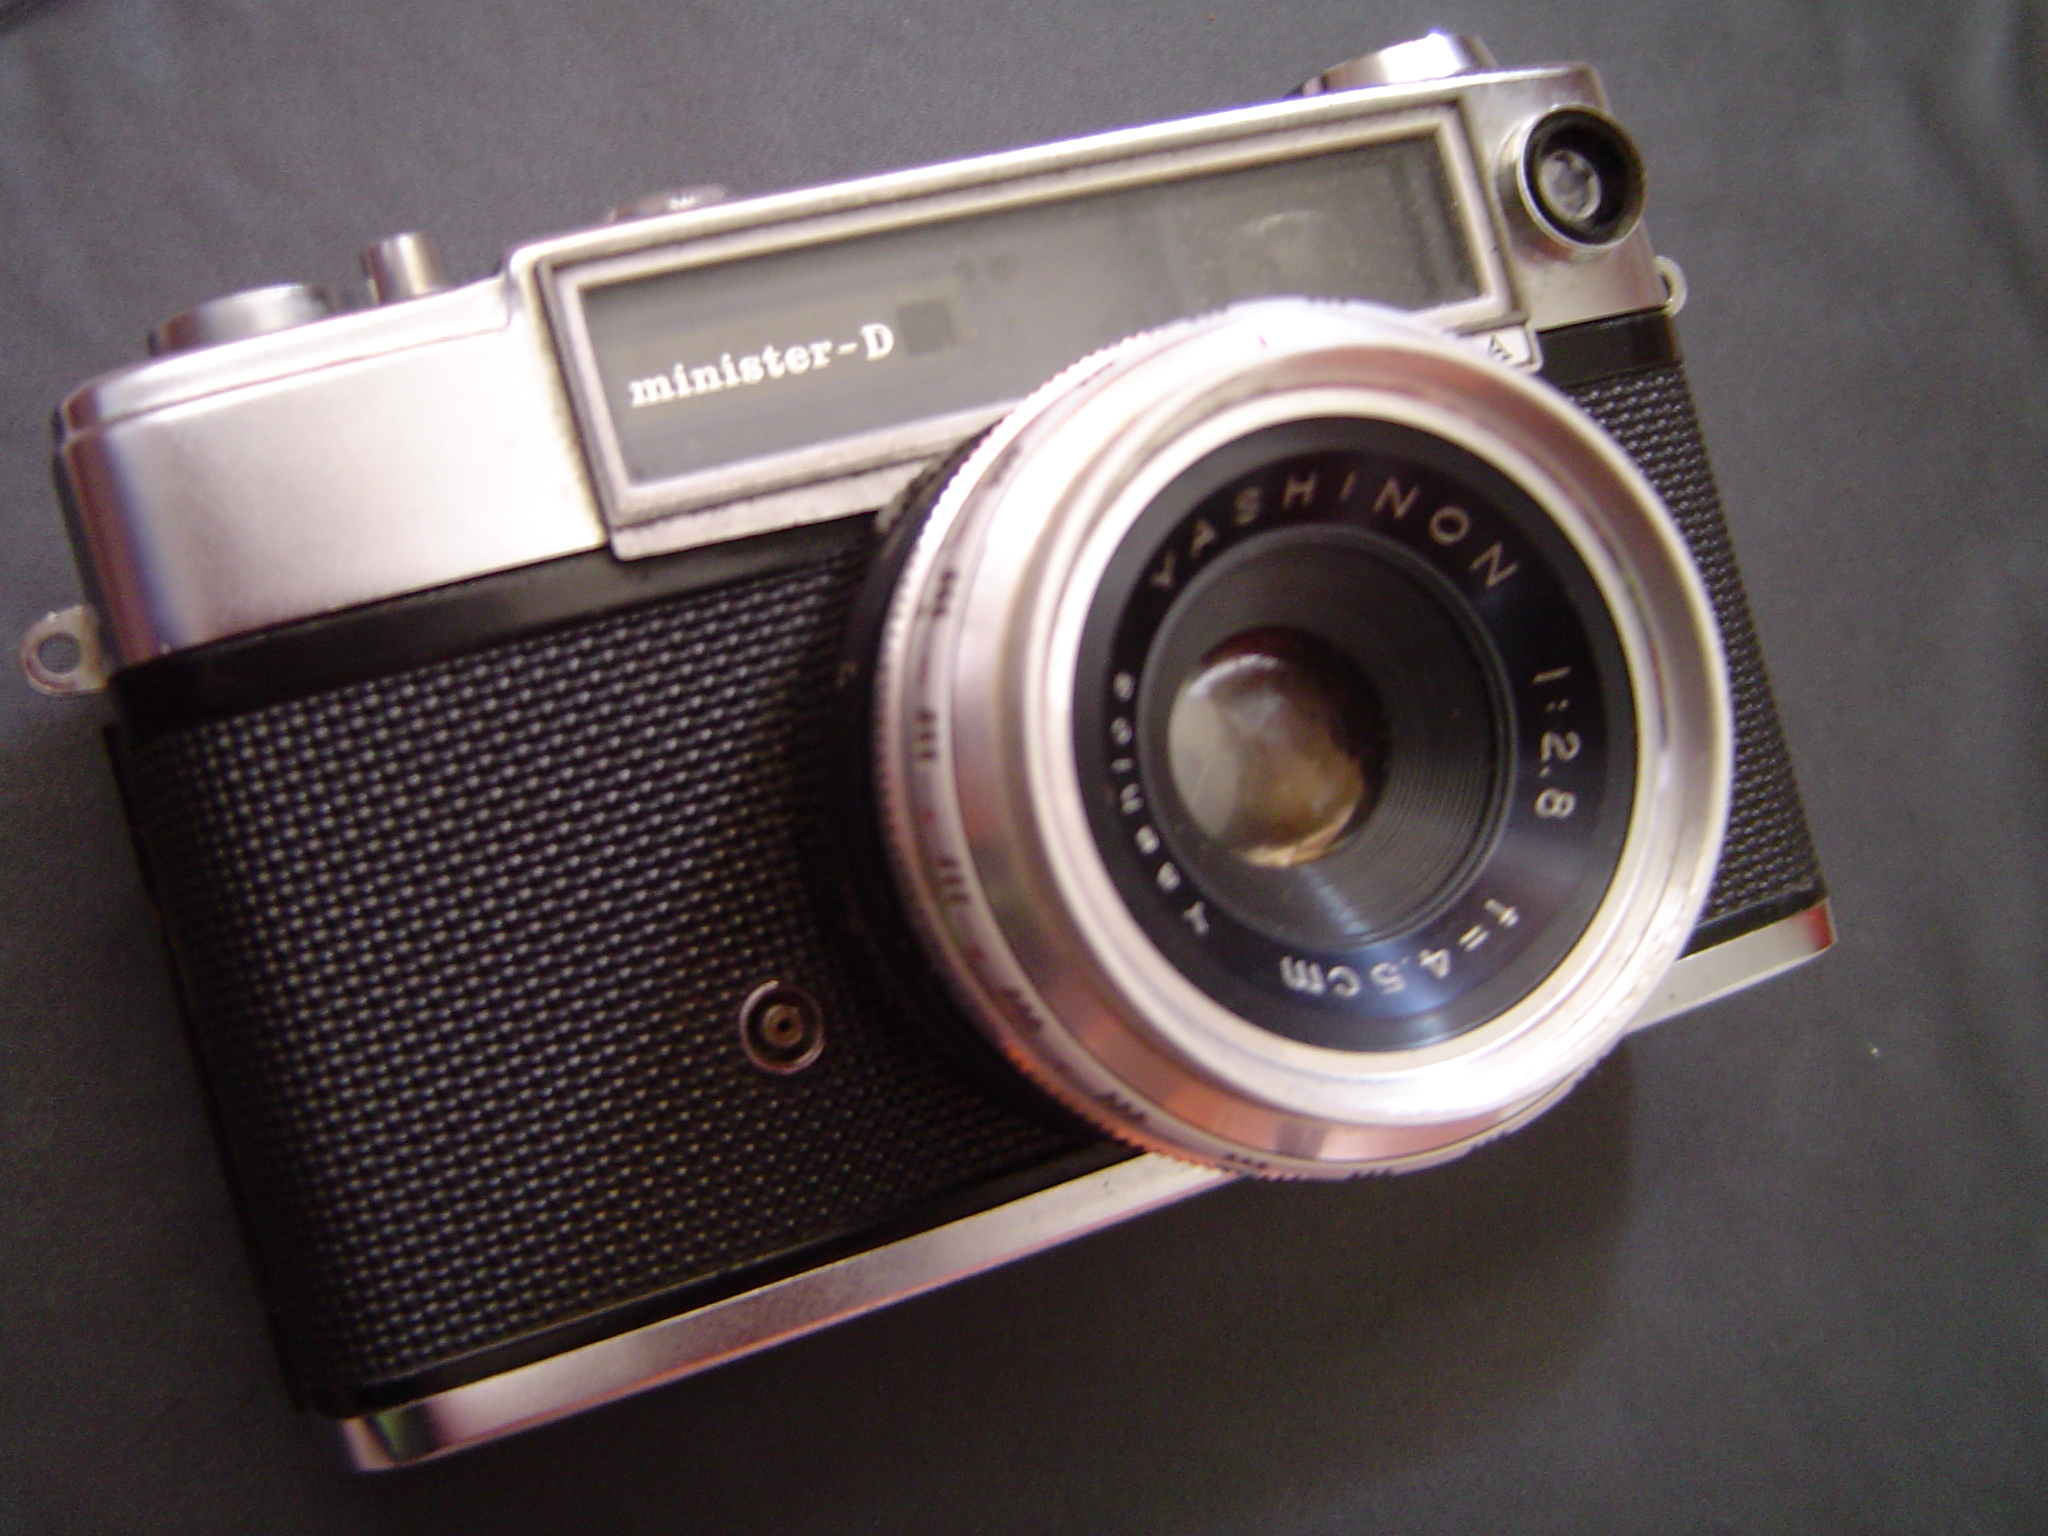
camera, photography, digital camera, yashica, camera lens, oldcamera, cameras, ministerd, cameras optics